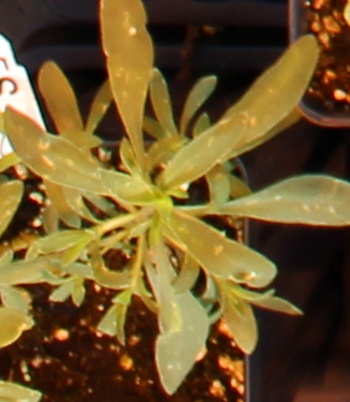
Label: Kochia